Blacon

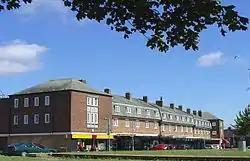
The Parade Shops in Blacon

Blacon was originally known as "Blakon Hill" and was owned by the Marquess of Crewe.